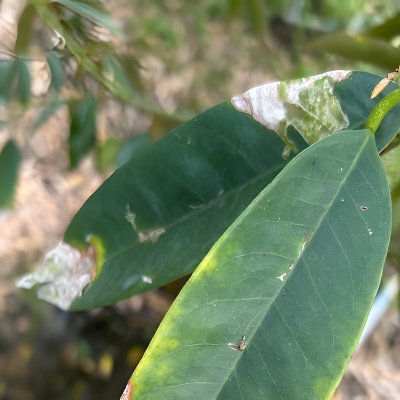
Label: Leaf_Blight